Sunbeam S7 and S8

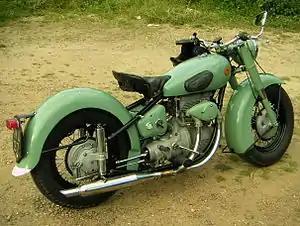
Mist Green S7 with characteristic balloon tyres

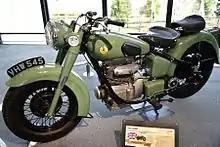
S7 Honda Collection Hall, Motegi, Japan

The original S7 was produced in black. The S7 de luxe came in either "Mist Green" or black and the S8 in "Silver Grey" or black. For export abroad BSA would supply Sunbeams in any BSA colour.